Mercedes-Benz O405

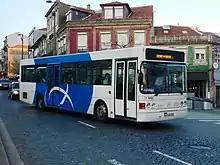
Castrosua O405N in Portugal

The low-entry version of the O405 was called the O405NH chassis which was produced by EvoBus for the Australian market. Much of its popularity with government and private operators alike can be attributed to the popularity of the Mercedes-Benz O405 MkII chassis that it replaced.